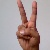
The image shows a hand gesture representing the letter 'V' in Indian Sign Language.